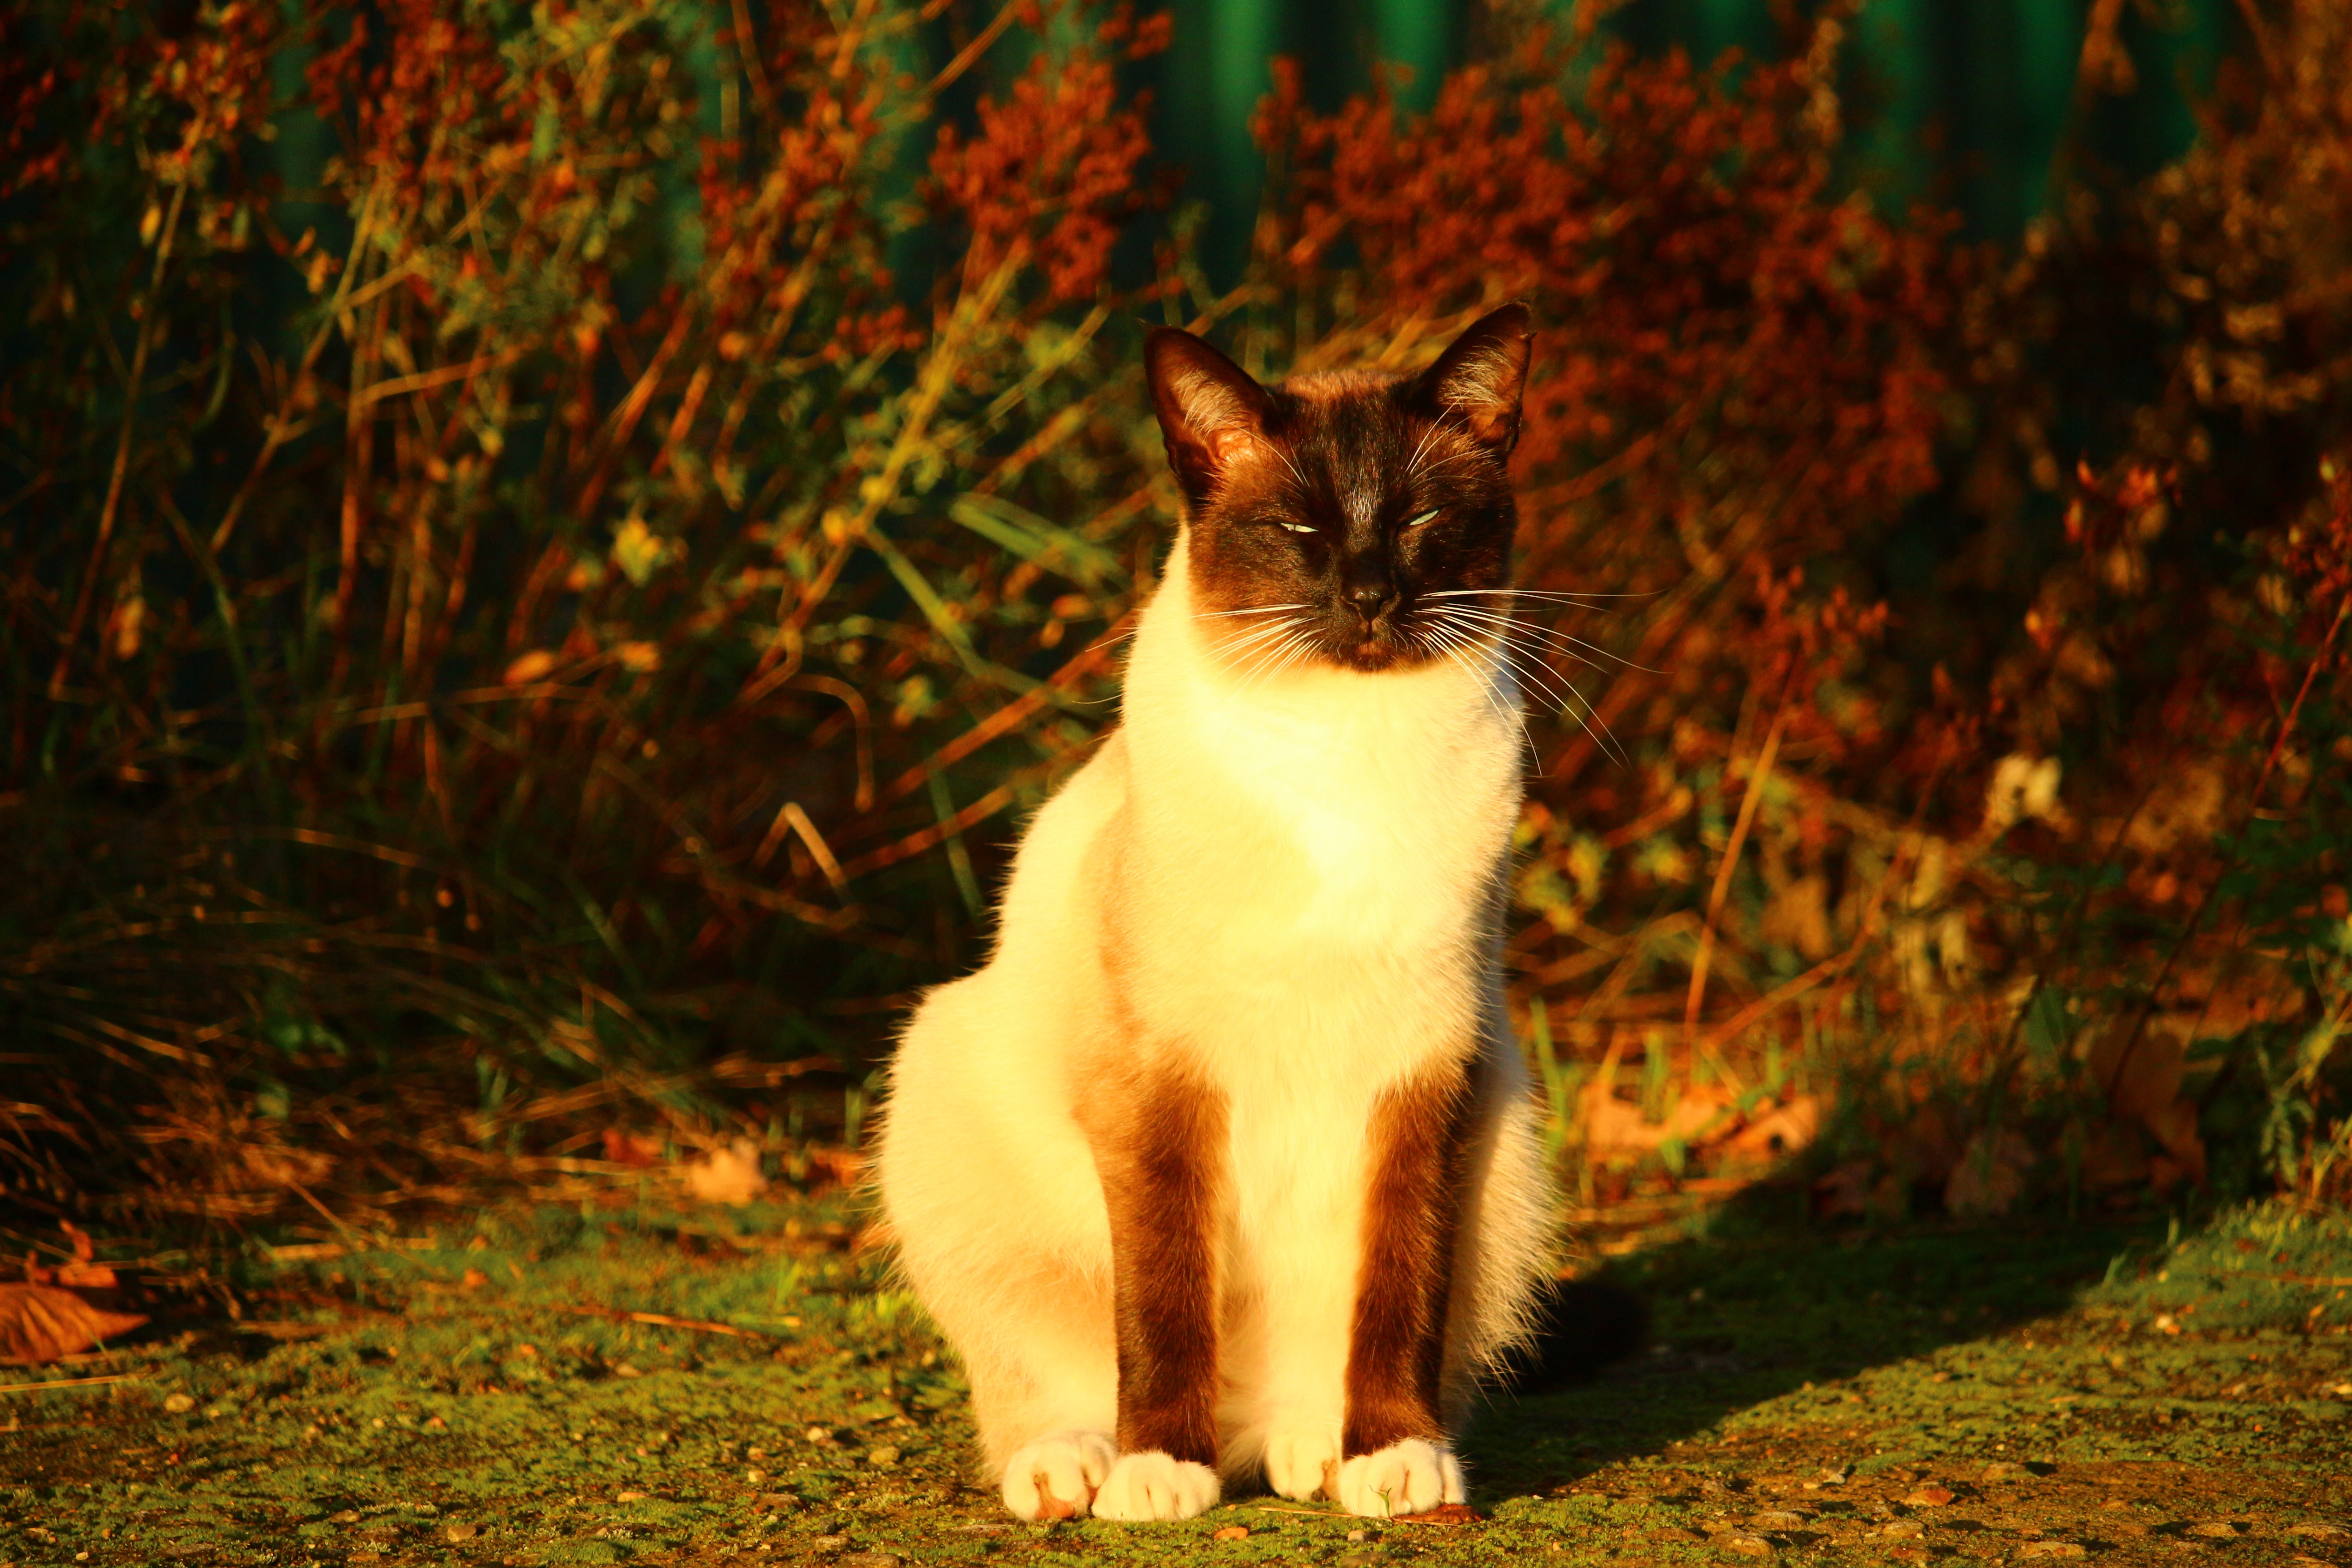
kitten, cat, autumn, mammal, fauna, leaves, whiskers, vertebrate, mieze, fall foliage, siamese cat, cat night light, small to medium sized cats, cat like mammal